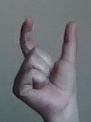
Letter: nun